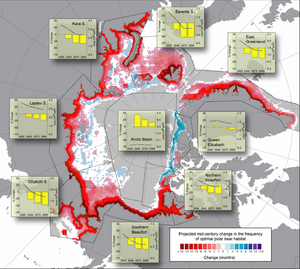
L'ours blanc, aussi connu sous le nom d'ours polaire, est un grand mammifère omnivore originaire des régions arctiques. C'est, avec l'ours kodiak et l'éléphant de mer, l'un des plus grands carnivores terrestres et il figure au sommet de sa pyramide alimentaire.